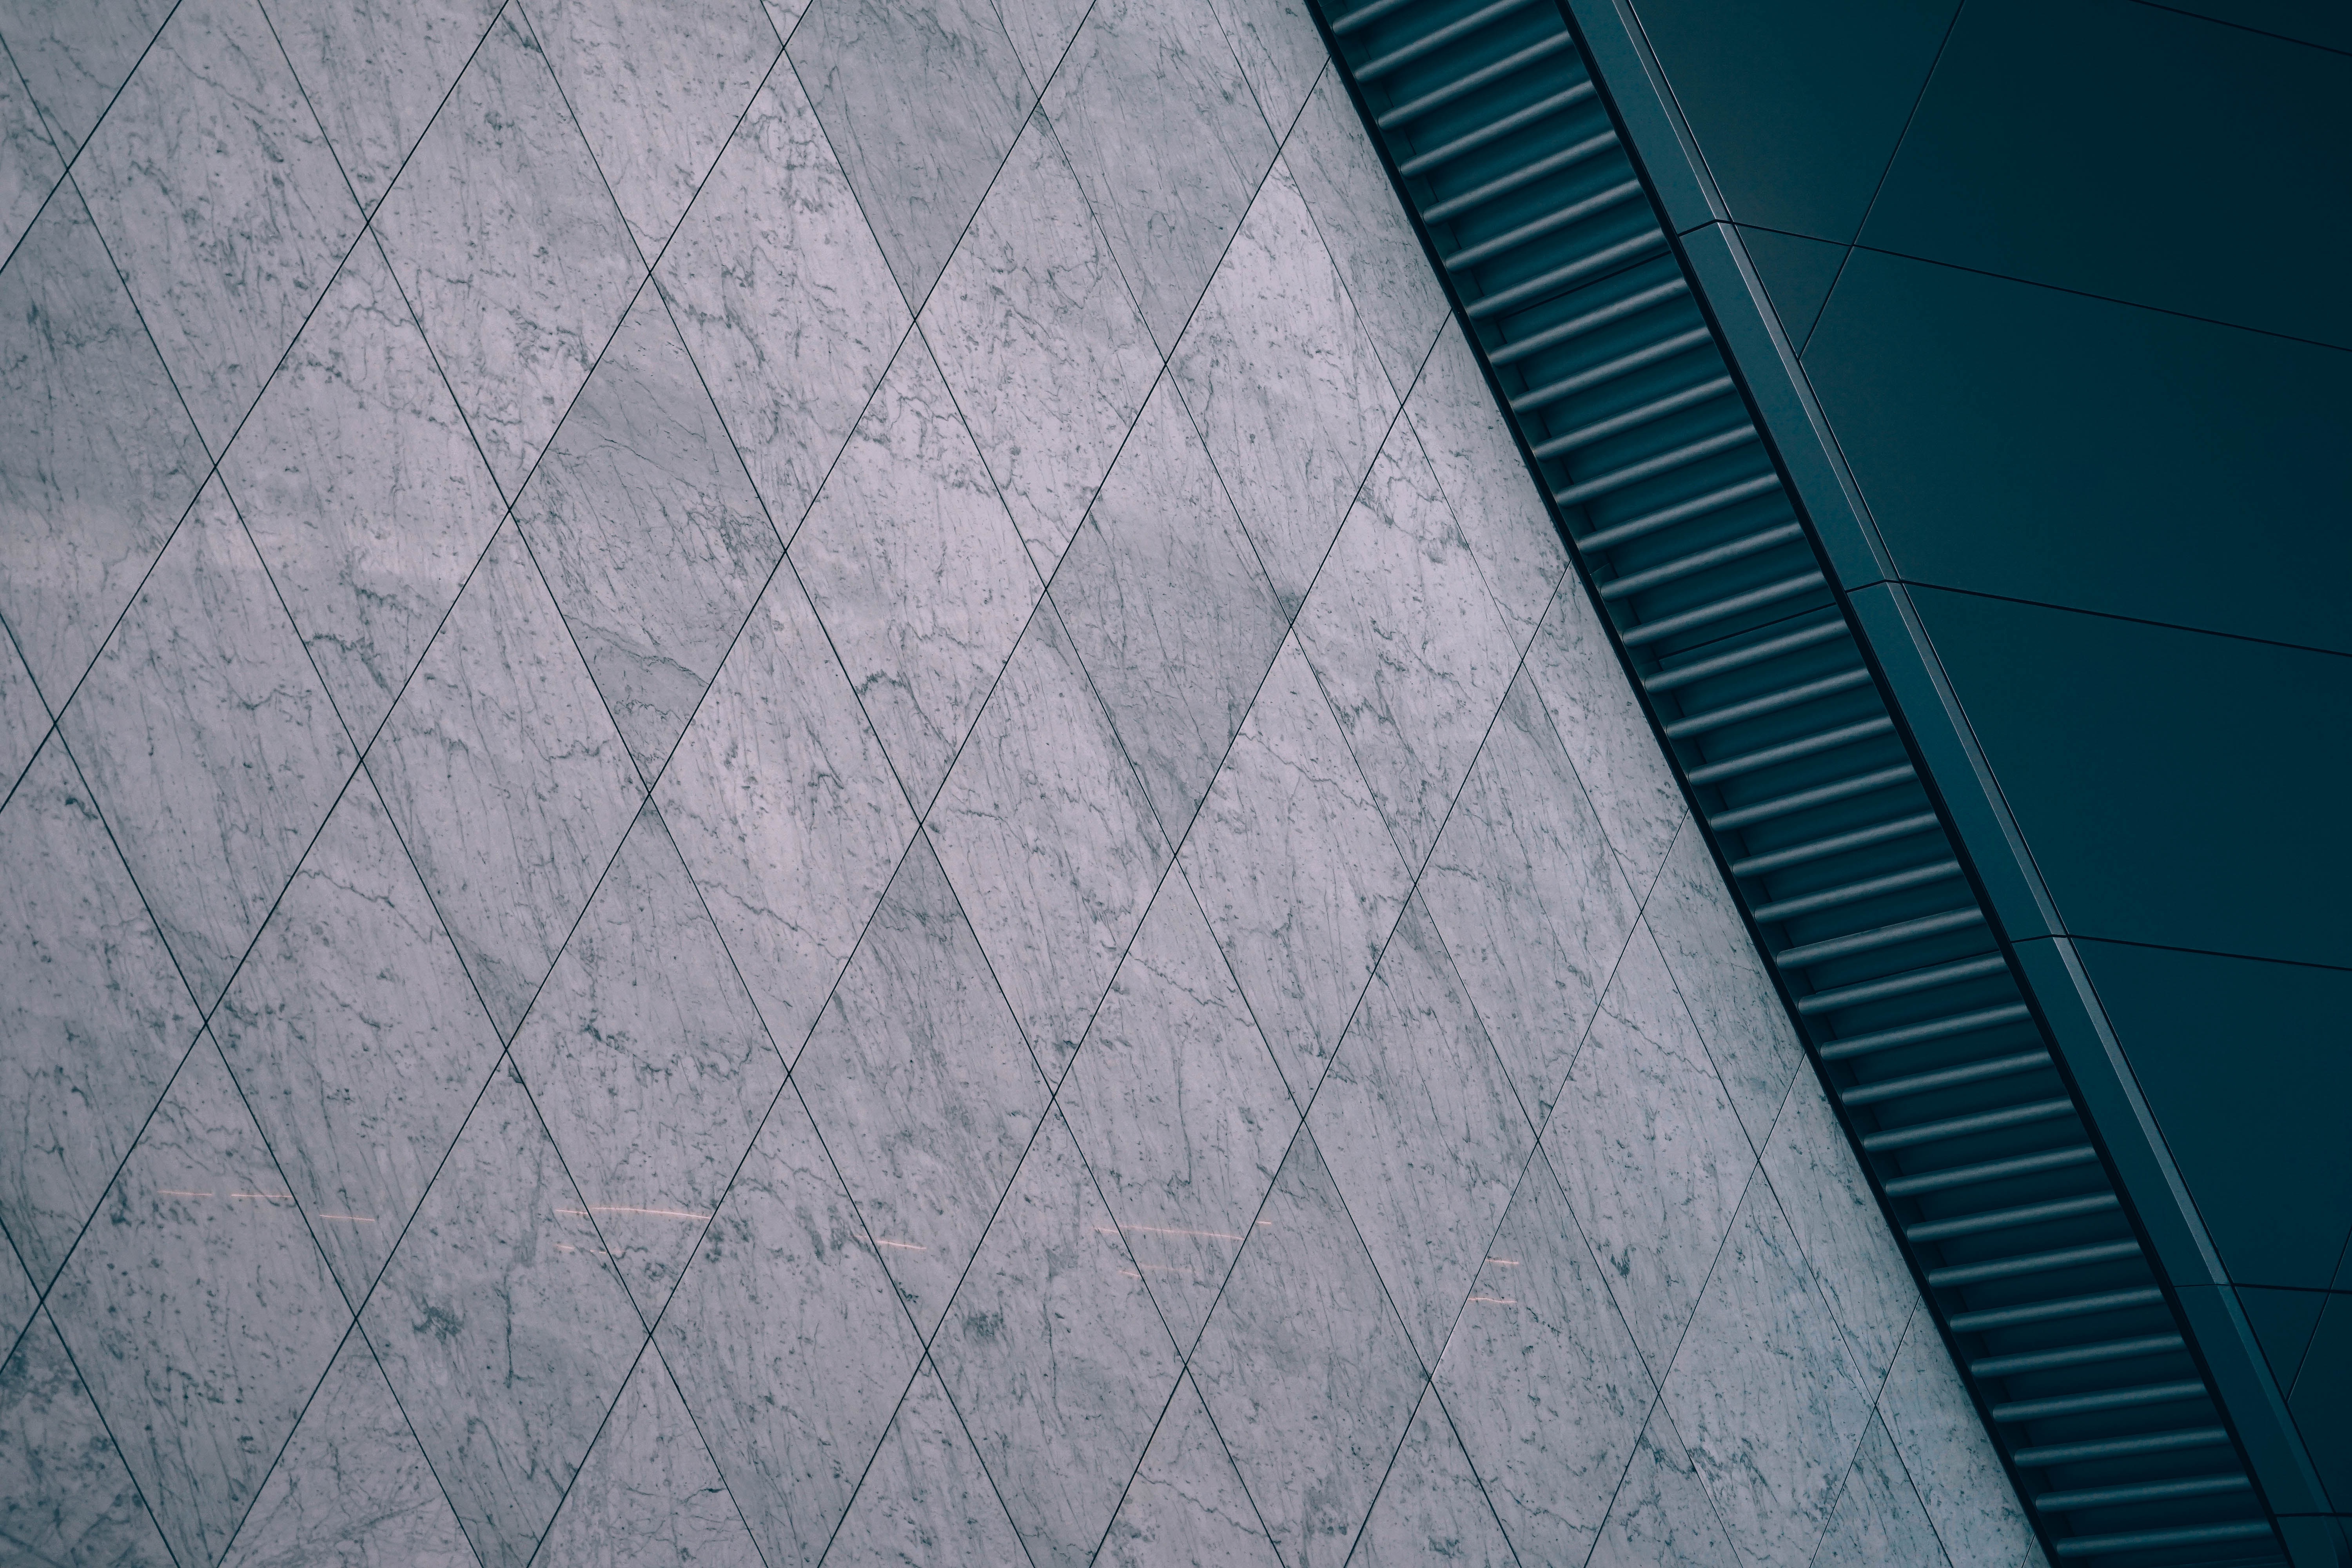
wing, white, texture, floor, wall, pattern, line, tile, blue, material, circle, textile, design, net, shape, flooring